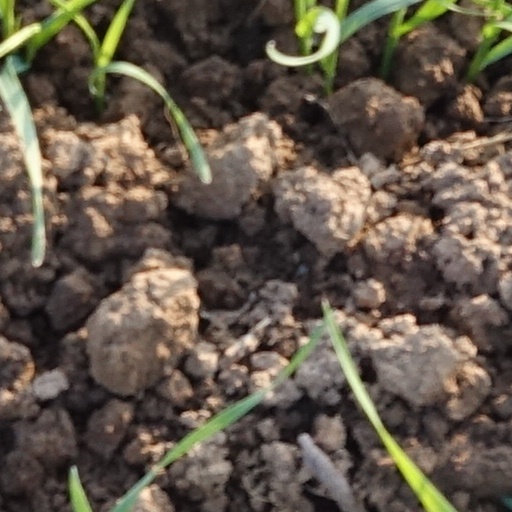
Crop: wheat